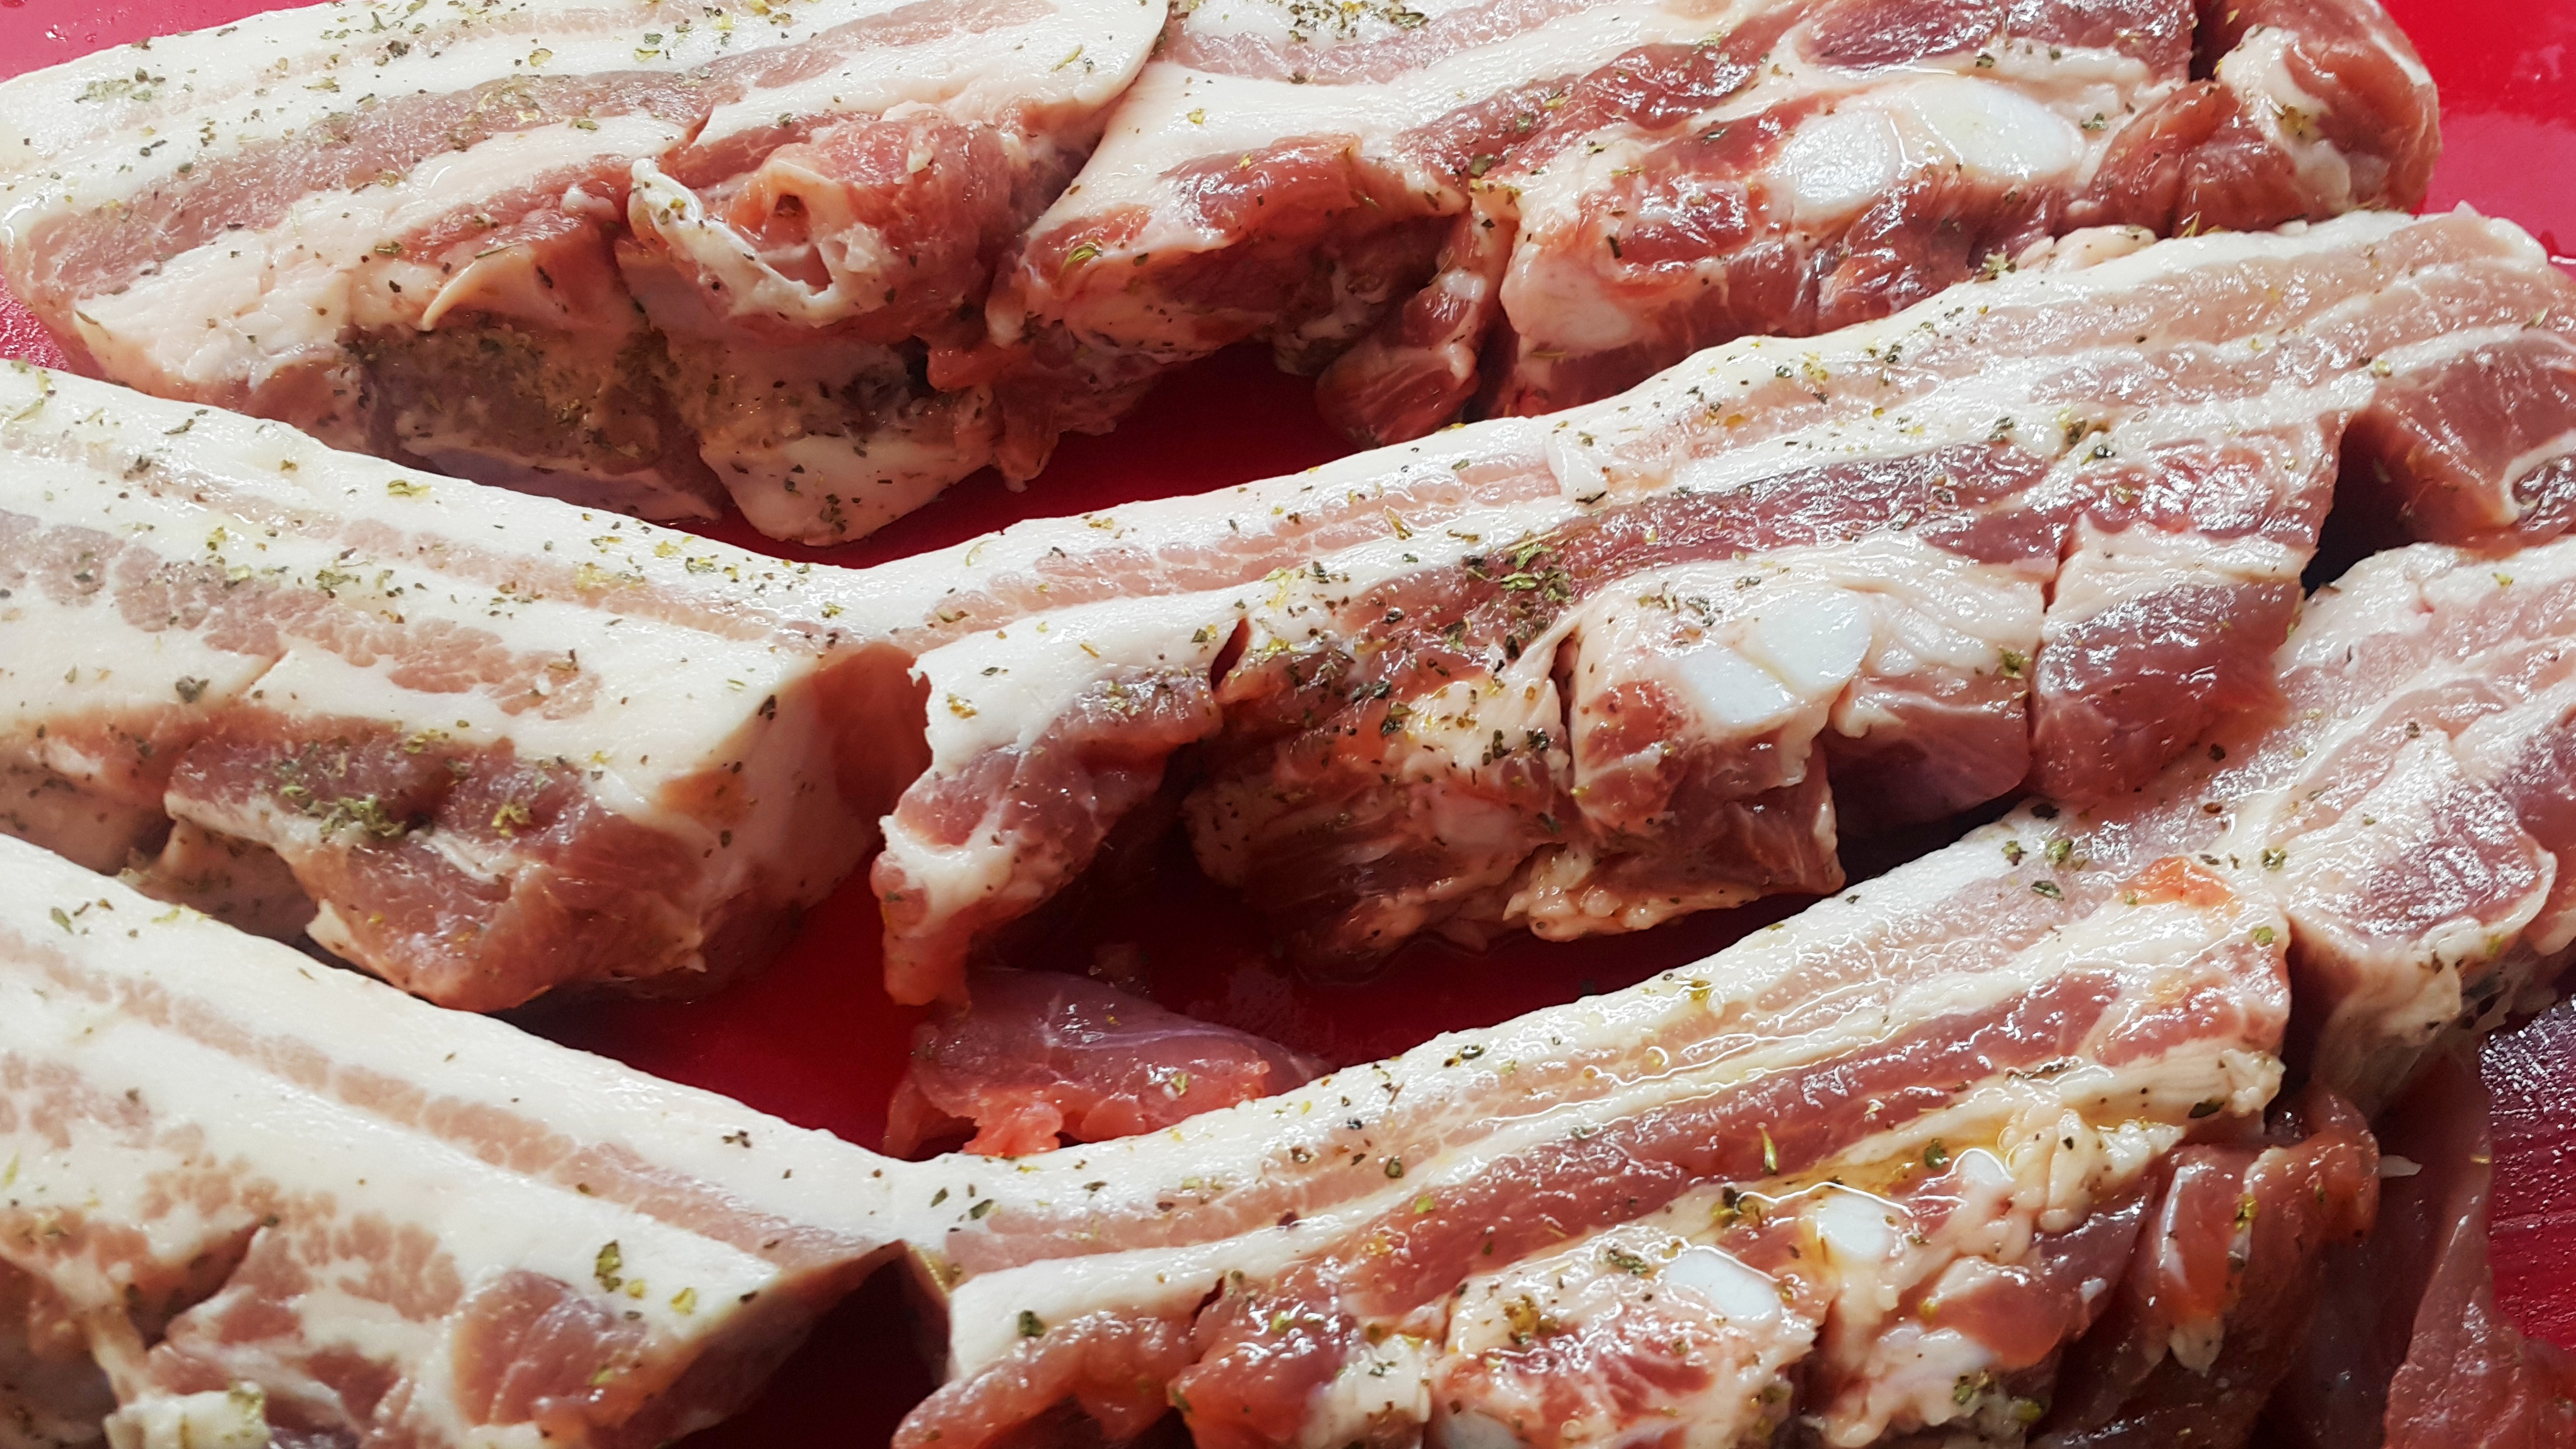
dish, food, meat, pork, cuisine, roasting, red meat, spare ribs, animal source foods, samgyeopsal, lamb and mutton, goat meat, pork barrel